Alien Autopsy (1995 film)

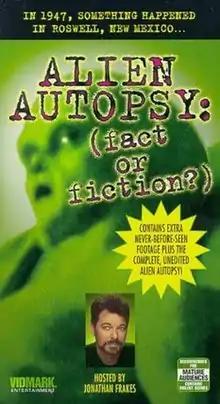
VHS cover of "Alien Autopsy: Fact or Fiction"

Alien Autopsy: Fact or Fiction is a 1995 pseudo-documentary containing grainy black and white footage of a hoaxed alien autopsy. In 1995, film purporting to show an alien autopsy conducted shortly after the Roswell incident was released by British entrepreneur Ray Santilli. The footage aired on television networks around the world. Fox television broadcast the purported autopsy, hosted by Jonathan Frakes, on August 28, 1995, under the title "Alien Autopsy: Fact or Fiction", and re-broadcast it twice, each time to higher ratings. The footage was also broadcast on UK's Channel 4, and repackaged for the home video market. The program was an overnight sensation, with "Time" magazine declaring that the film had sparked a debate "with an intensity not lavished on any home movie since the Zapruder film".